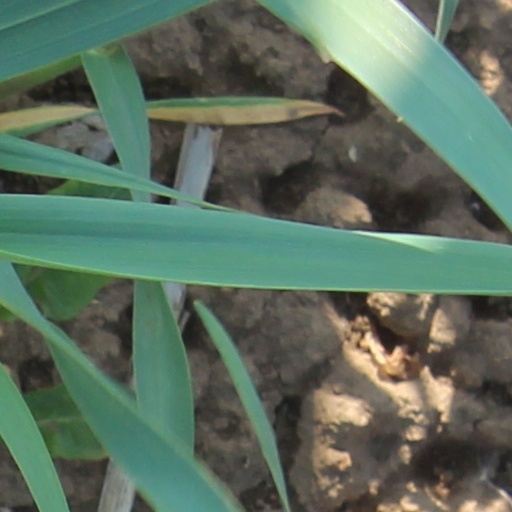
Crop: wheat